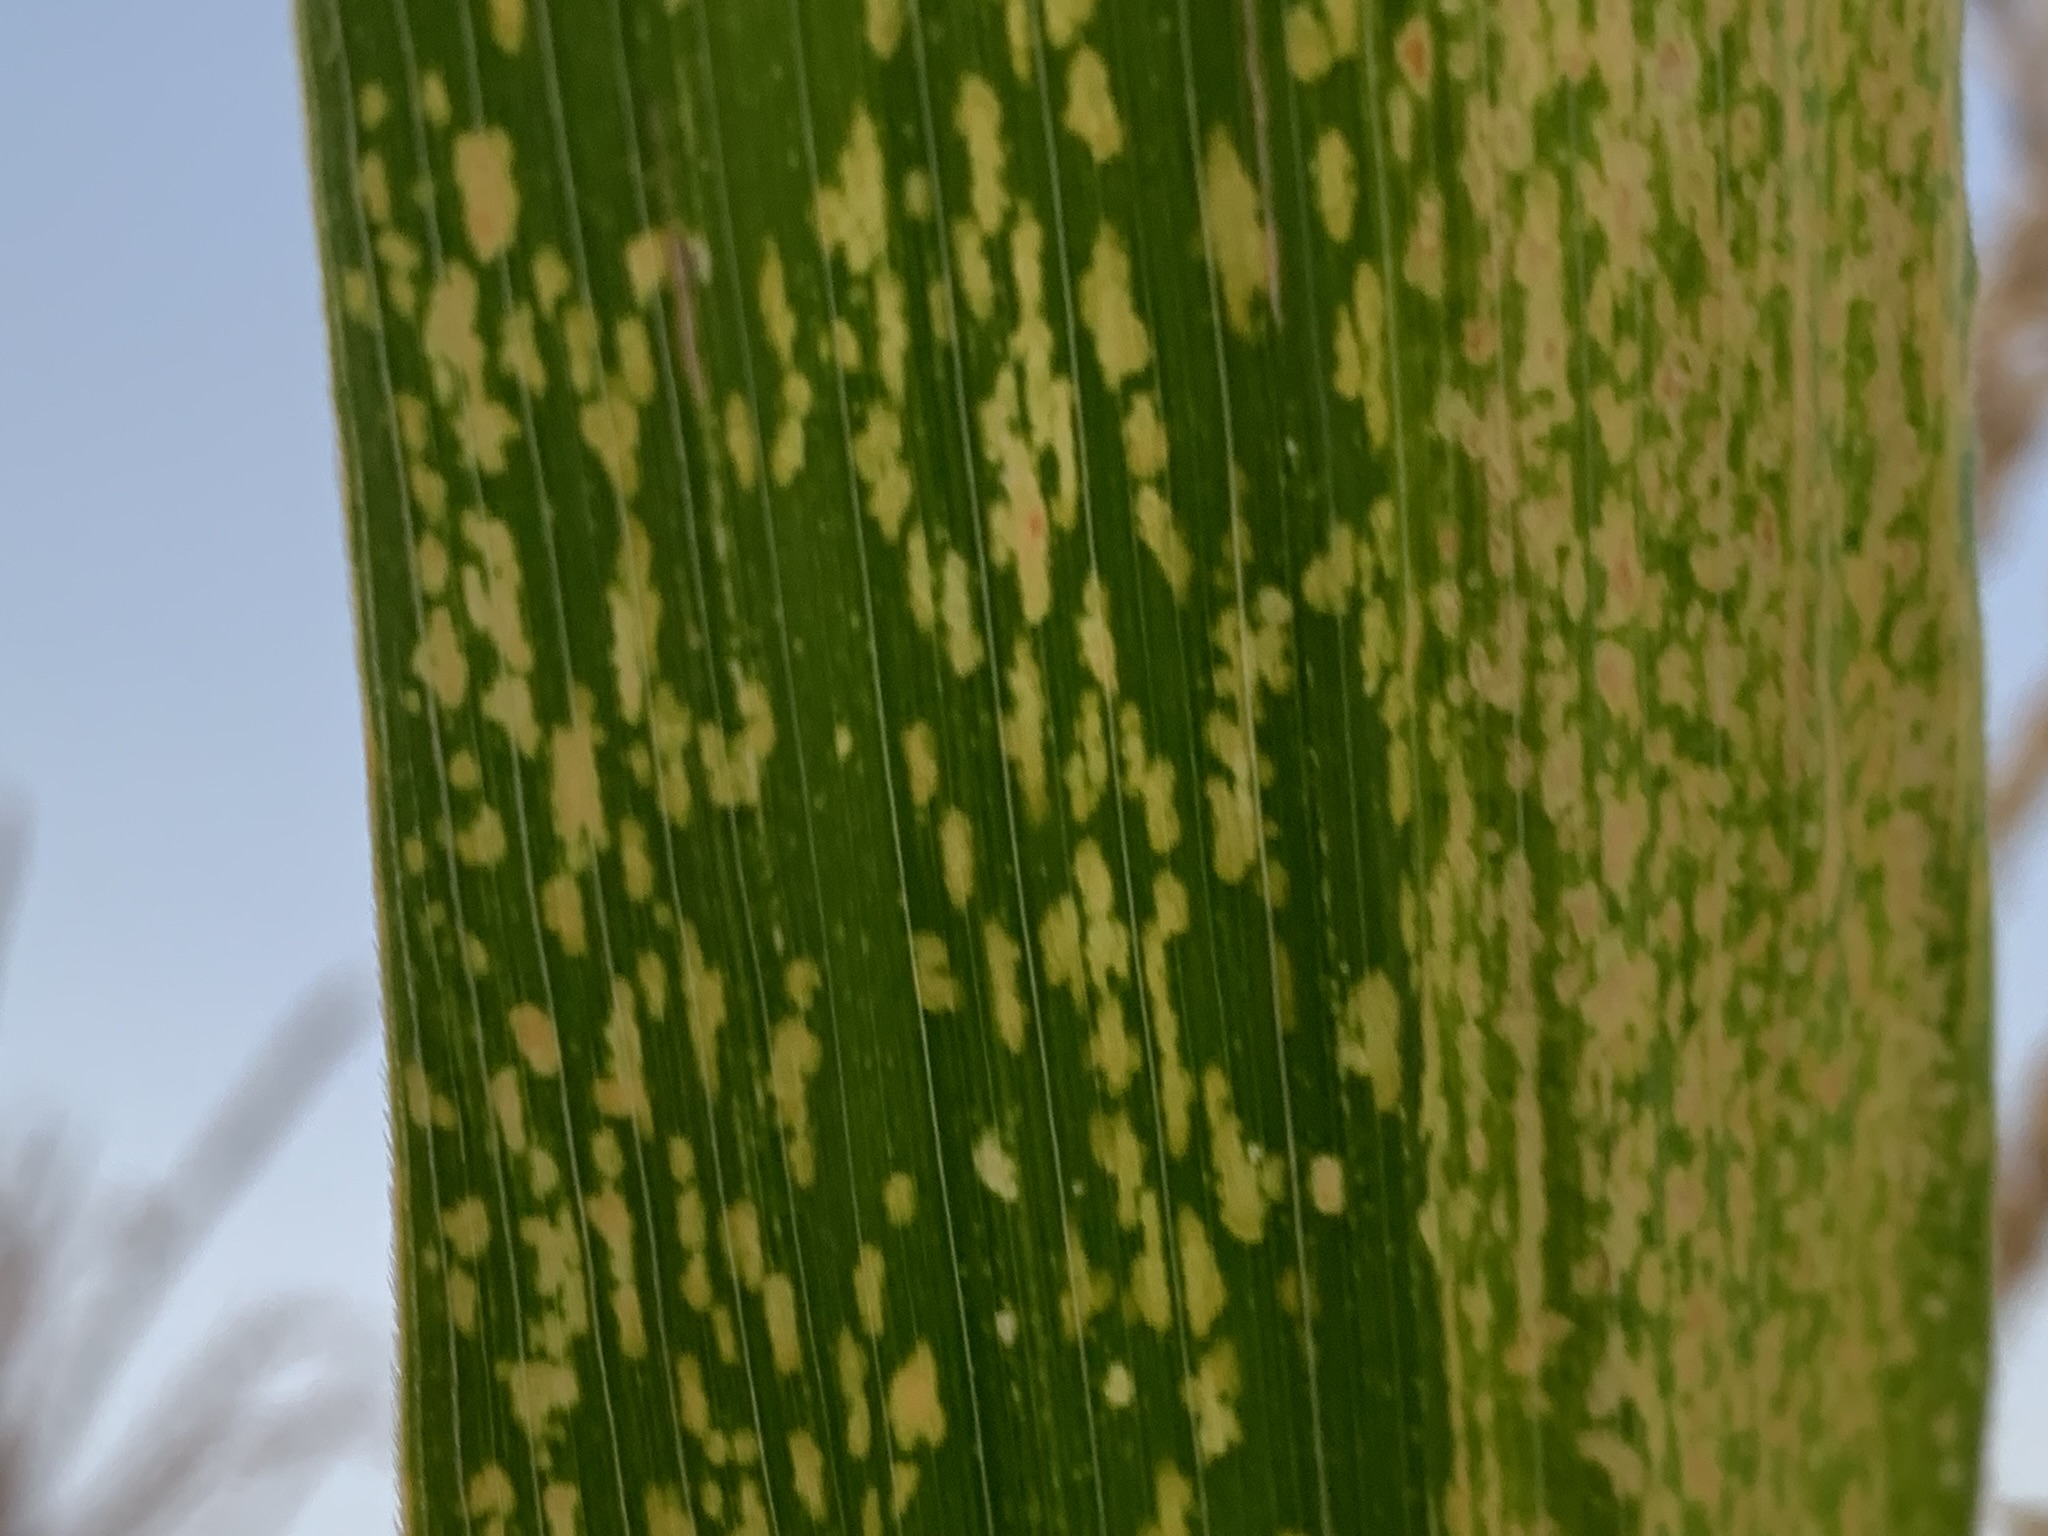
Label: MLN